John Glanville (judge)

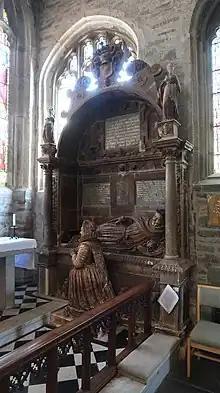
The Glanvill memorial in the Parish Church of St Eustachius, Tavistock  (July 2022)

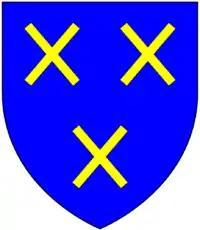
Arms of Glanville: "Azure, three saltires or"

Sir John Glanville (1542 – 27 July 1600), "the elder", of Kilworthy, Tavistock, in Devon, was an English Member of Parliament and judge and was the first judge recorded as having reached the bench after beginning his career as an attorney.